Burrundie, Northern Territory

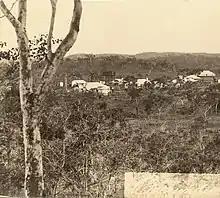
A view of Burrundie township c.1890

At its peak during the 1890s the town boasted a railway station, court house and a hospital. It was a key location during construction of the railway to Pine Creek with an underground explosives magazine built in 1885. An above ground magazine added in 1896 remained in use until World War II, well after the town's decline. The magazines were added to the Northern Territory Heritage Register in 1995.